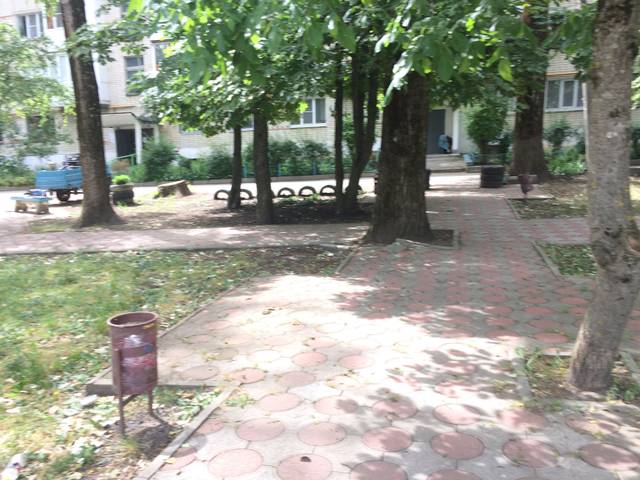
Region: Russia
Coordinates: 45.042, 41.952